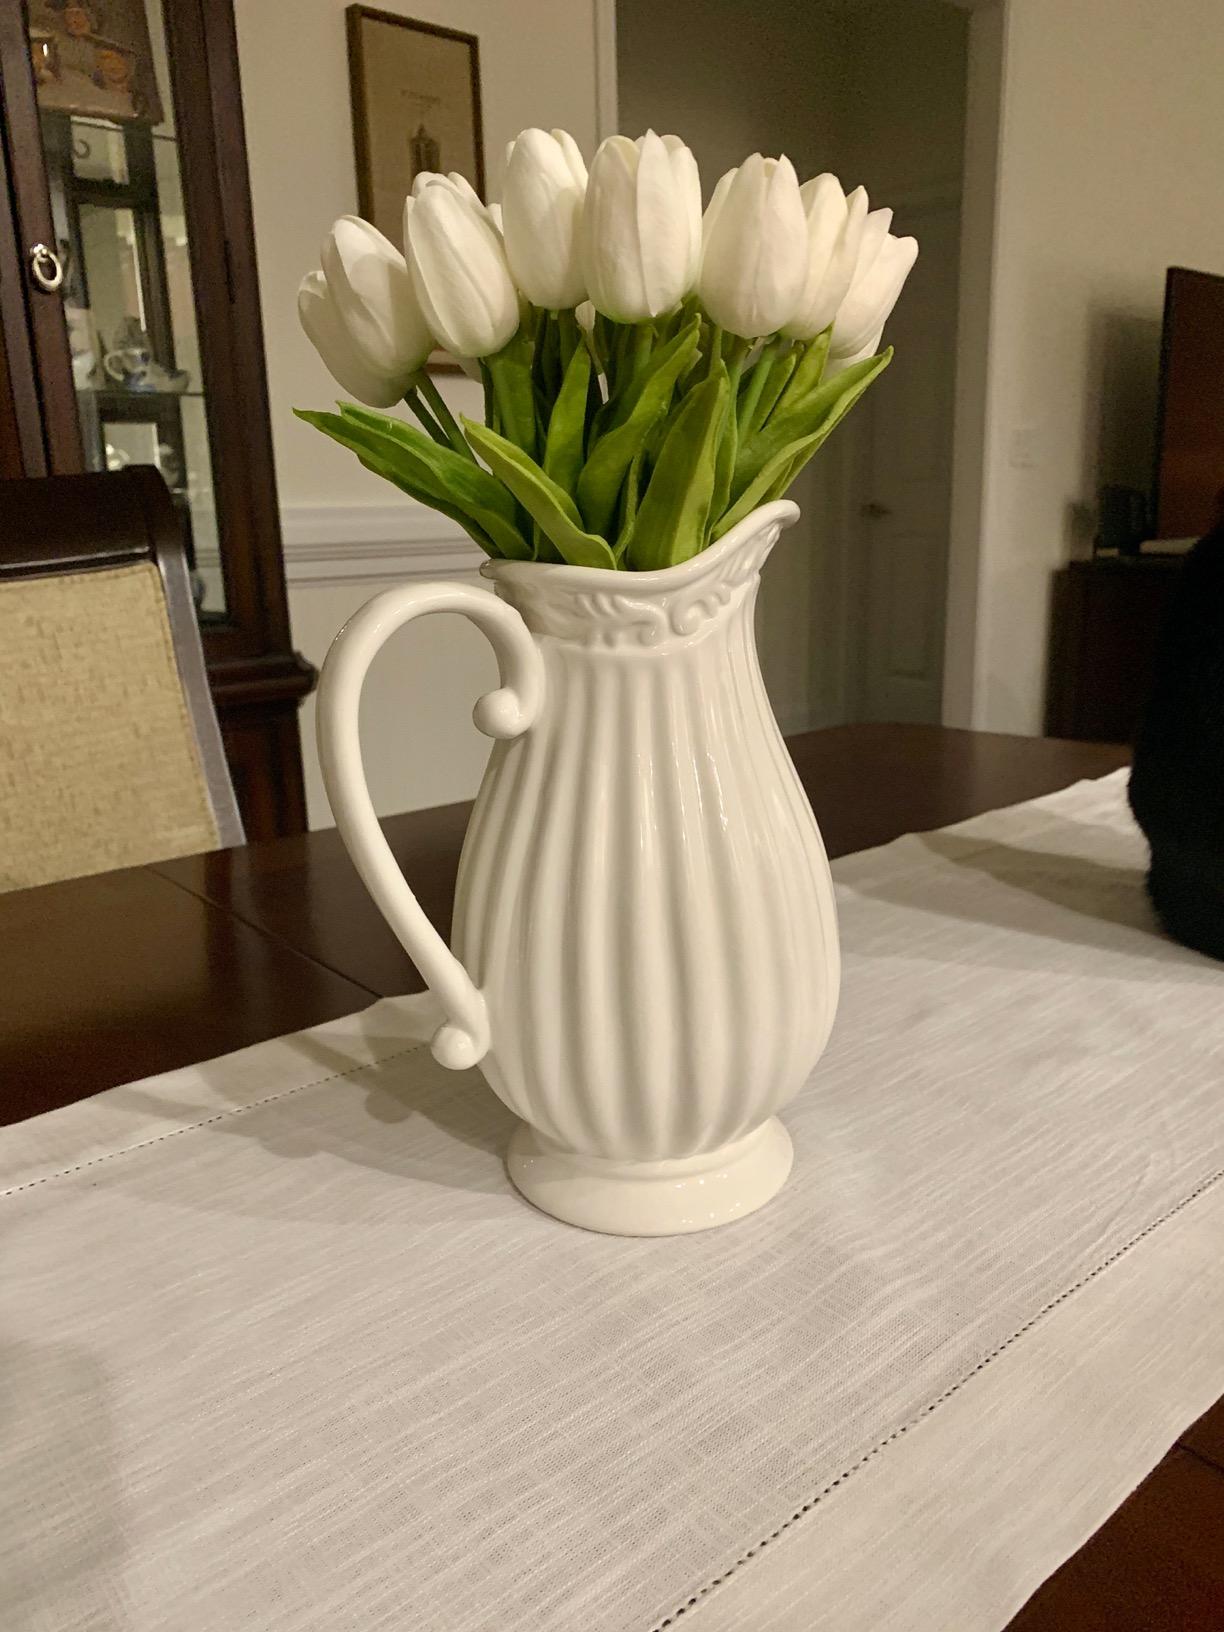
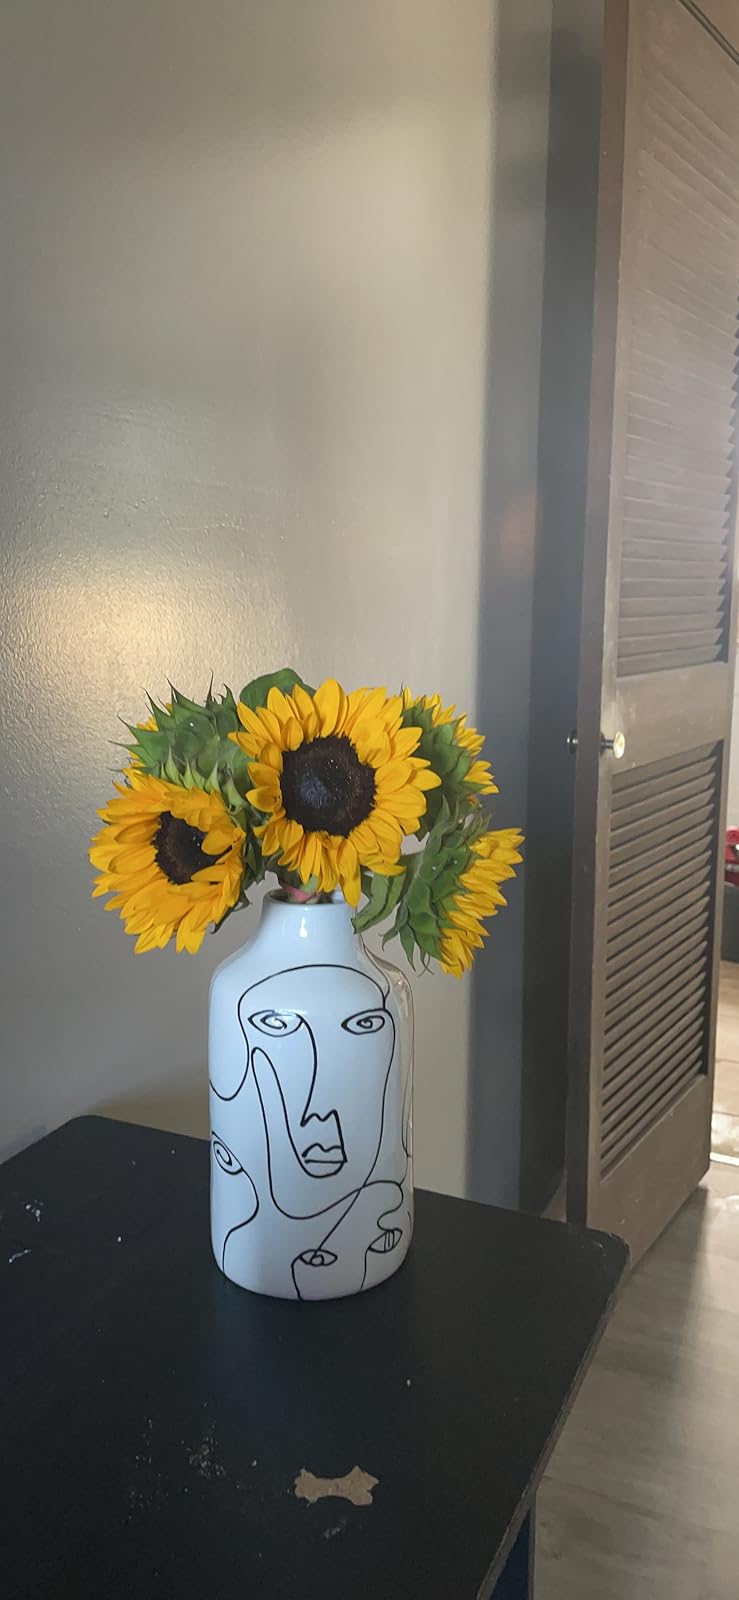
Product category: vase
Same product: no